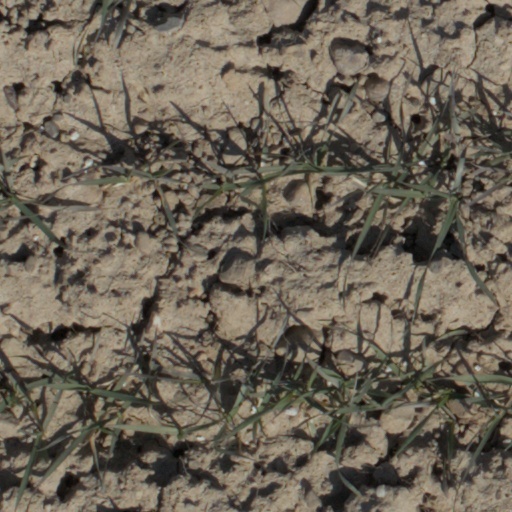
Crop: wheat